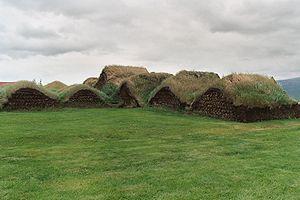
La ferme en tourbe de Glaumbær Auteur
La tourbe est une matière organique fossile formée par accumulation sur de longues périodes de temps de matière organique morte, essentiellement des végétaux, dans un milieu saturé en eau. La tourbe forme la majeure partie des sols des tourbières. Séchée, elle donne un combustible brun à noirâtre qui chauffe moins que le bois et le charbon.
Alors que le mur végétalisé est généralement un mur sur lequel poussent des plantes grimpantes, les concepts de mur vivant, mur-manteaux végétalisé et mur végétal décrivent des jardins ou écosystèmes verticaux, plus ou moins artificiels. Ces parois verticales végétales ou végétalisées sont conçues tantôt comme éléments esthétiques et de décor intérieur ou extérieur, tantôt comme œuvres d'art utilisant le végétal, ou encore comme éléments d'écologie urbaine. Dans ce dernier cas, ces murs, comme les terrasses végétalisées ou les clôtures végétales, peuvent contribuer à la quinzième cible HQE, ainsi peut-être qu'à la restauration de réseaux de corridors biologiques en ville notamment. Ils peuvent servir de refuge ou de garde-manger pour les oiseaux, les invertébrés ou les mammifères, mais ils peuvent également jouer un rôle en matière de microclimat, d'épuration des eaux, de régulation des crues urbaines et de la qualité de l'air. Le mur végétal porte aussi le nom de PCVV pour « paroi complexe végétalisée verticale ». Son équivalent horizontal est la toiture végétalisée.